Saab JAS 39 Gripen

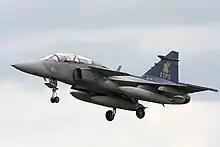
The Empire Test Pilots' School's Gripen D at RIAT 2008

On 14 June 2004, it was announced that the Czech Republic was to lease 14 Gripens, modified to comply with NATO standards. The agreement also included the training of Czech pilots and technicians in Sweden. The first six were delivered on 18 April 2005. The lease was for an agreed period of 10 years at a cost of €780 million; the 14 ex-Swedish Air Force aircraft included 12 single-seaters and two JAS 39D two-seat trainers. In September 2013, the Defence and Security Export Agency announced that a follow-up agreement with the Czech Republic had been completed to extend the lease by 14 years, until 2029; leased aircraft shall also undergo extensive modernization, including the adoption of new datalinks. The lease also has an option of eventually acquiring the fighters outright. In 2014, the lease was extended to 2027 and the Saab service contract was extended to 2026.